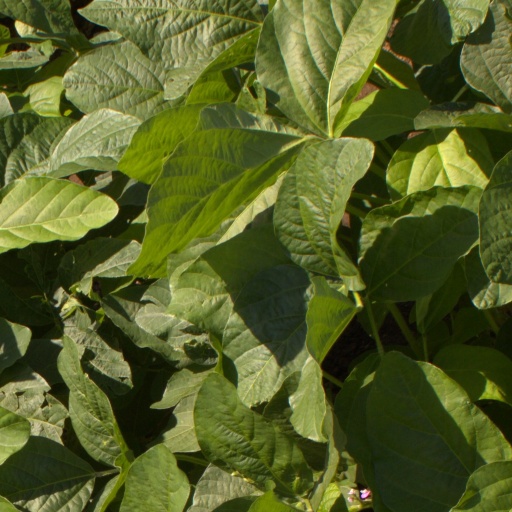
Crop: soybean